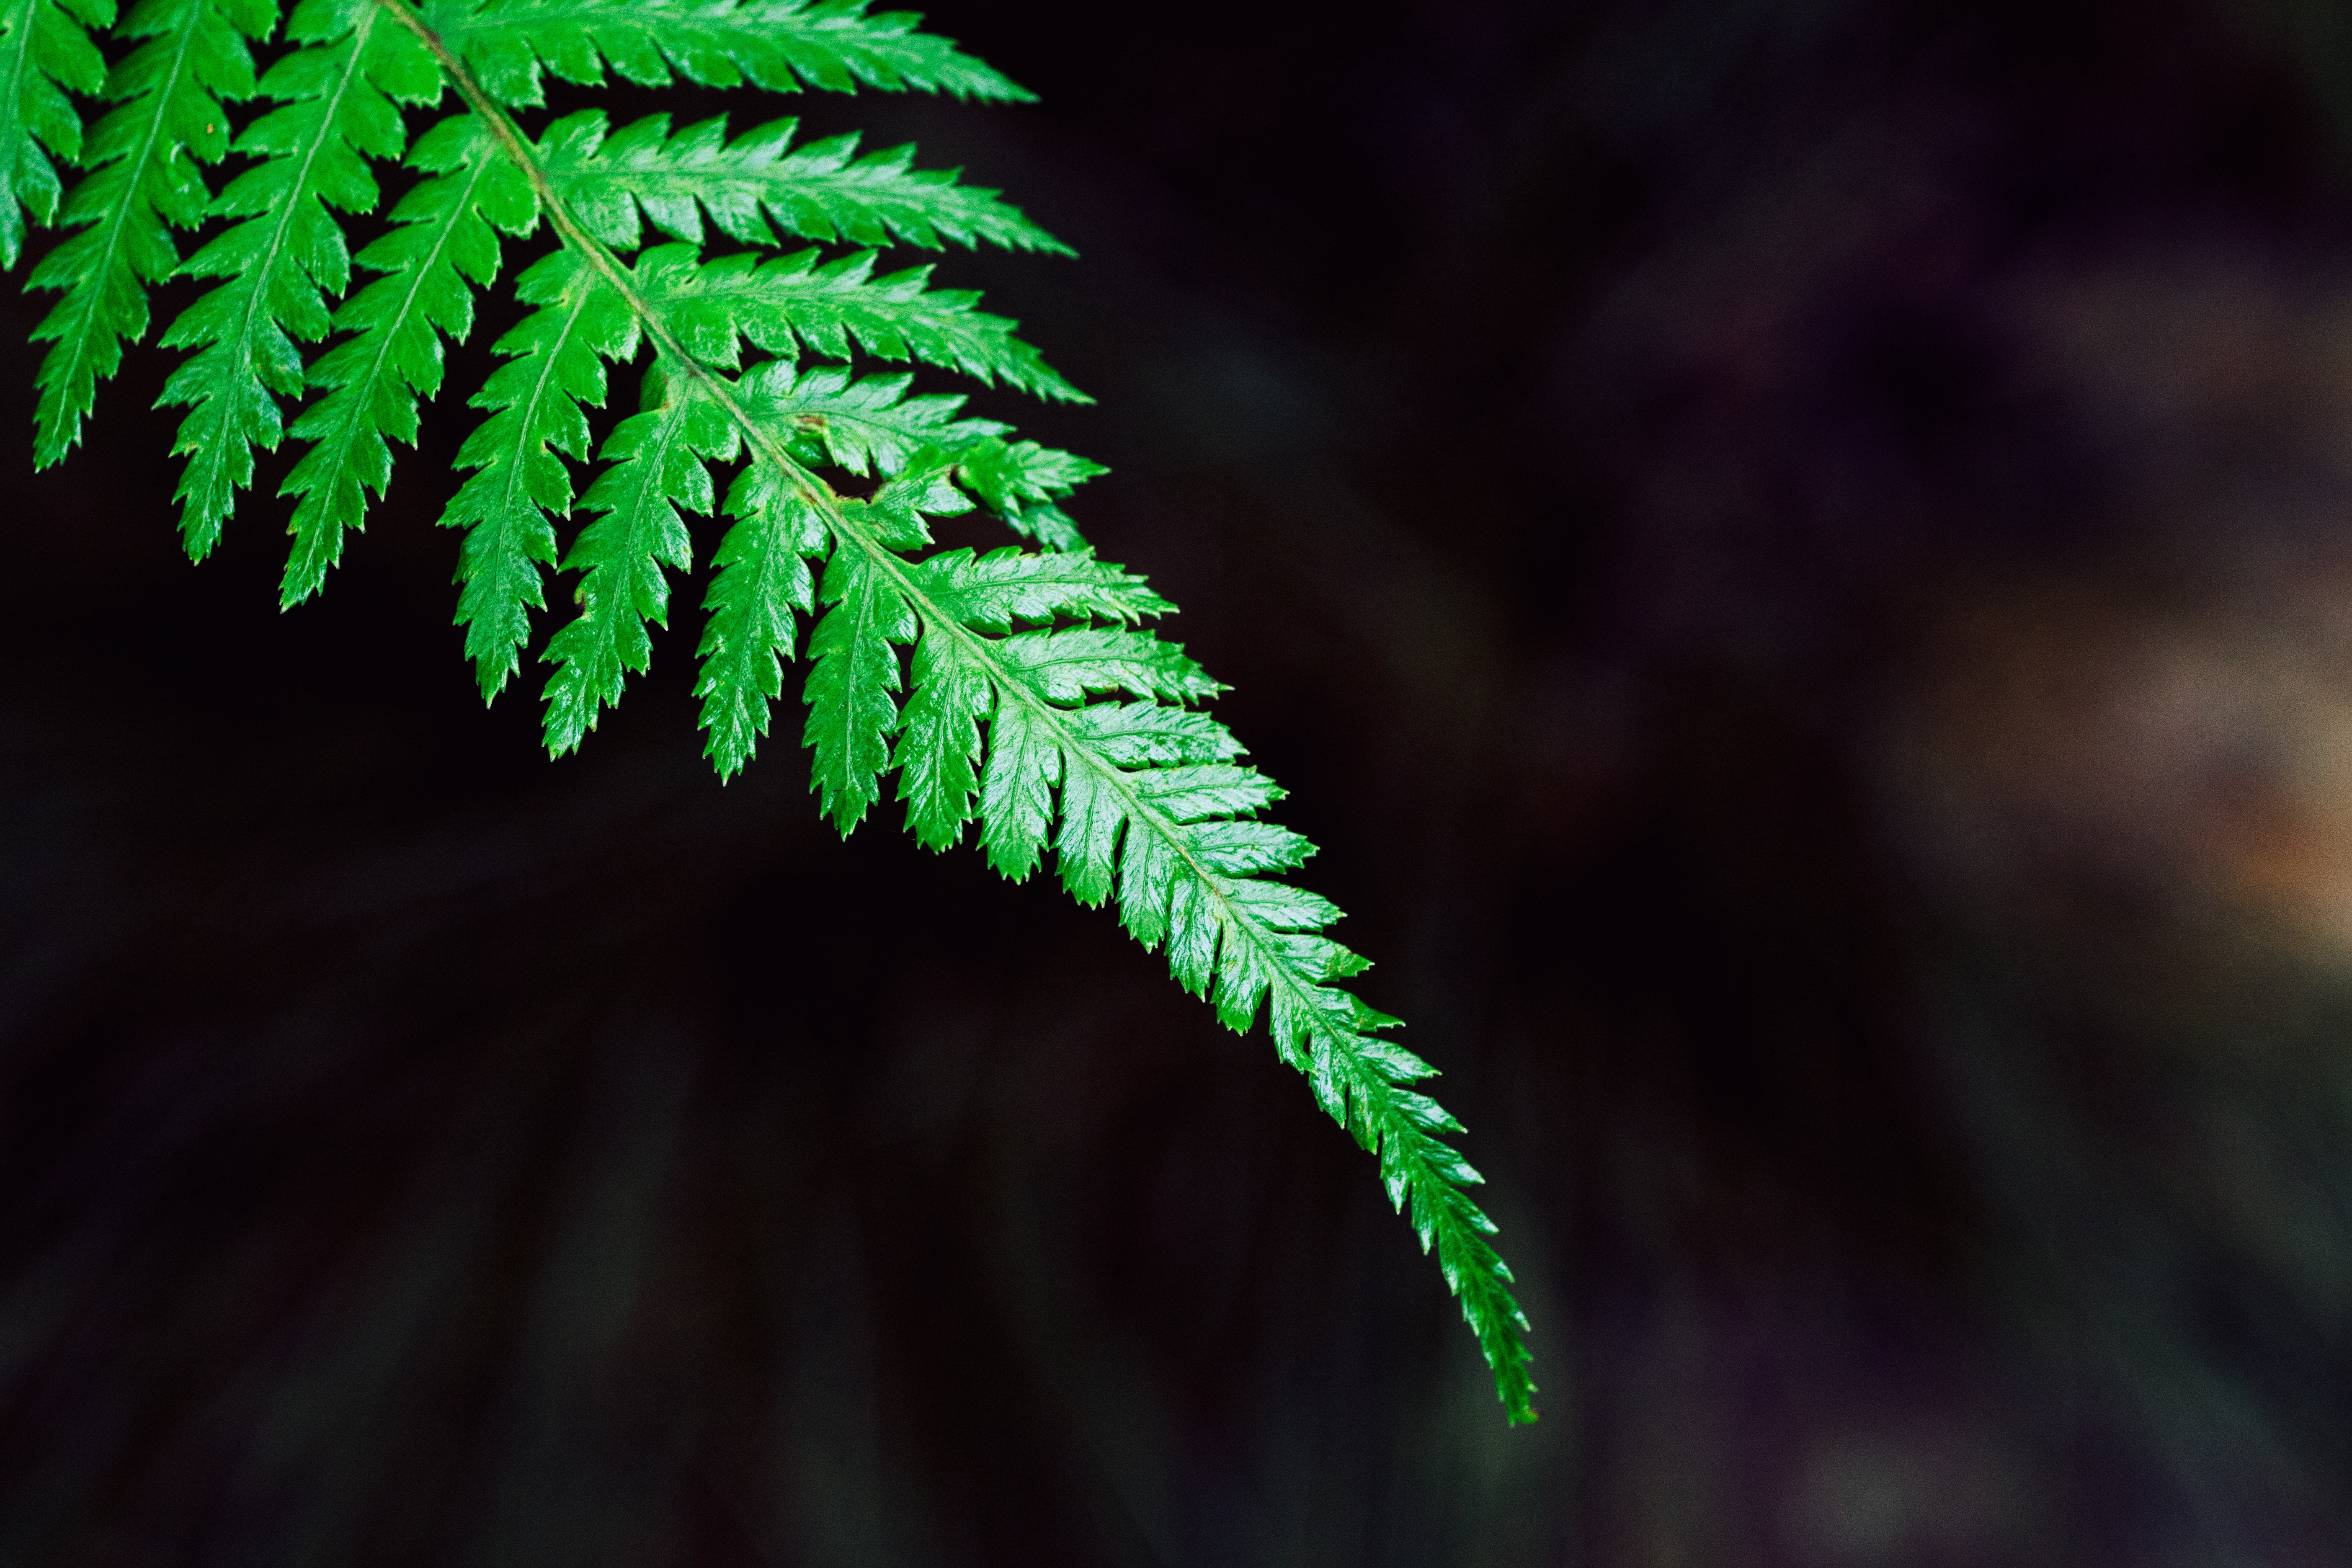
tree, nature, branch, growth, plant, wood, texture, leaf, flower, green, lush, color, macro, natural, botany, garden, closeup, flora, brake, fern, close up, shape, macro photography, plant stem, land plant, ferns and horsetails, vascular plant